Pejawara Matha

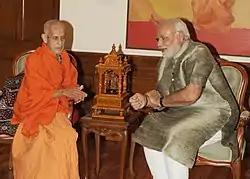
H. H. Sri Sri Vishvesha Tirtha Swamiji with Indian prime minister Narendra modi

Pejavara Matha is one of the Ashta Mathas of Udupi, which was started by Sri Adhokshaja Tirtha, who was a direct disciple of Sri Madhvacharya, the founder of the Dvaita school of Hindu philosophy. Till date, 32 sanyasi pontiffs have headed this matha. The current presiding pontiff is Sri Vishwaprasanna Tirtha Swamiji. He ascended the Vedanta Peetha after the death of his predecessor and Guru H. H. Sri Sri Vishvesha Tirtha Swamiji on 29 December 2019.